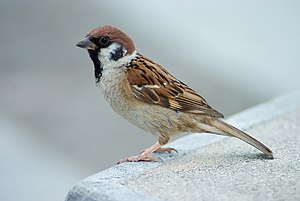
Skovspurv
Bemærk den brune isse